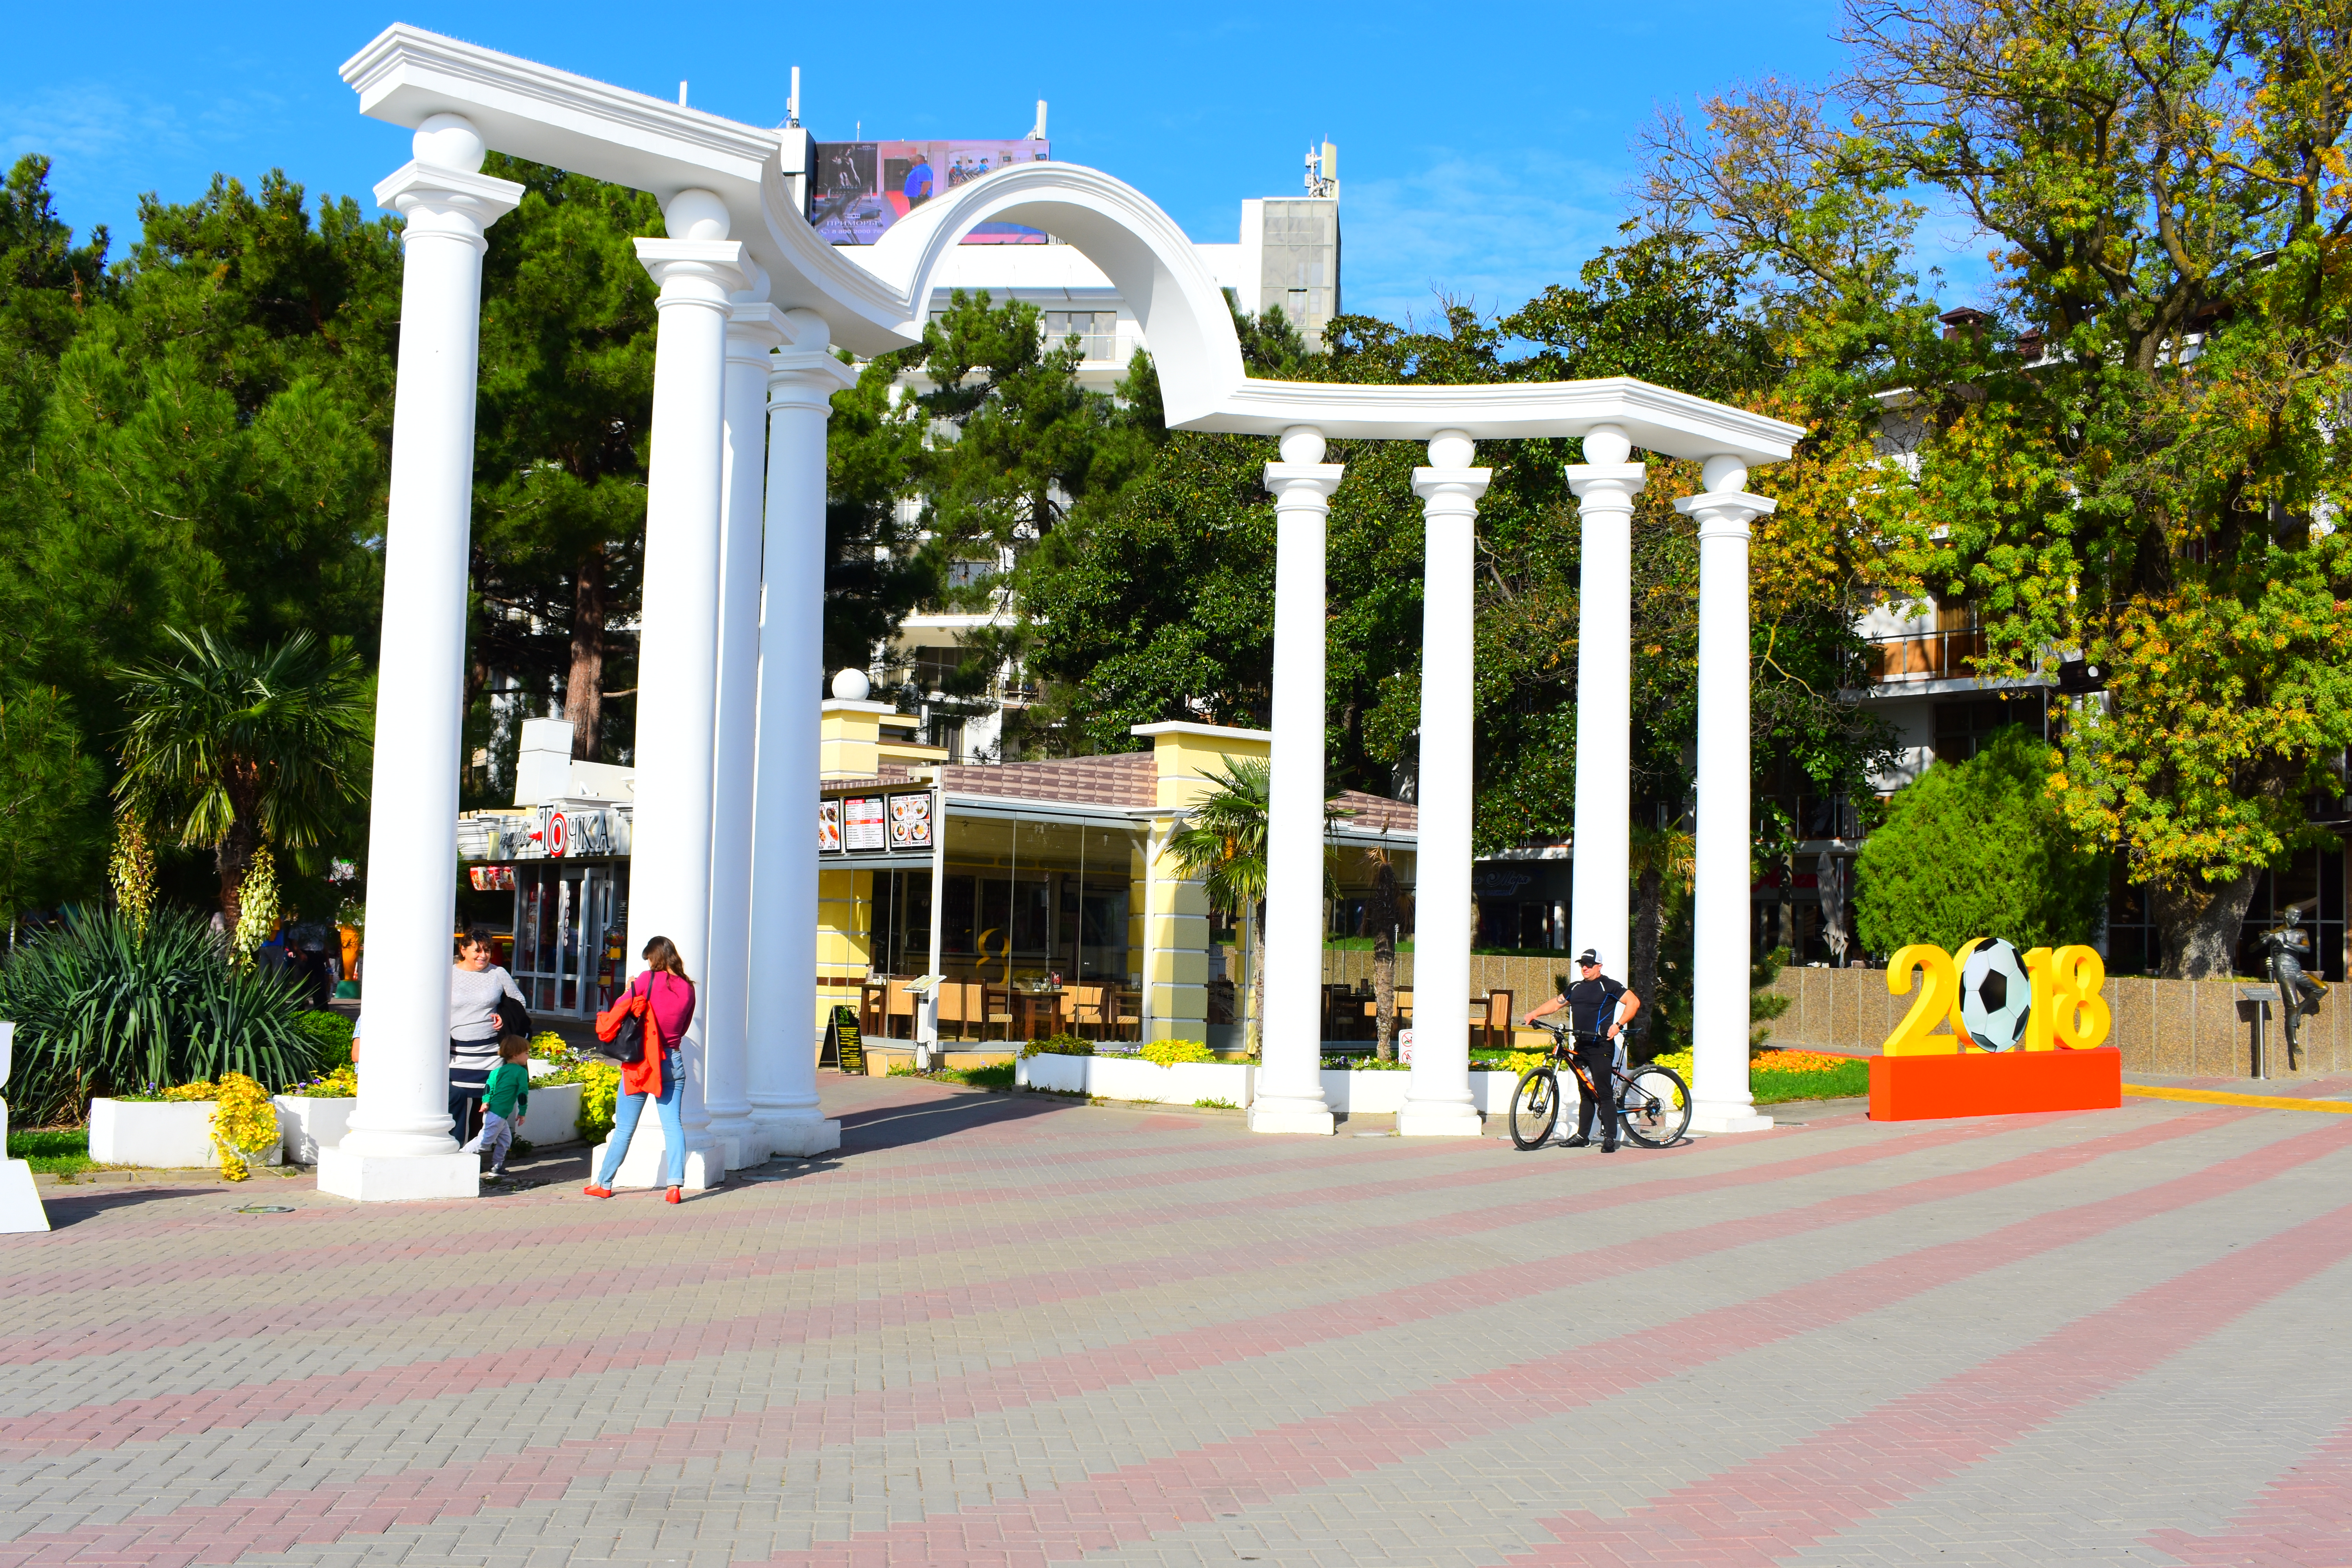
natural, sky, plant, bicycle, daytime, infrastructure, building, tree, leisure, public space, shade, city, summer, wheel, recreation, facade, urban design, arch, column, event, tourism, landscape, garden, house, spring, monument, town, road, walkway, pedestrian, pavilion, street, landscaping, historic site, road surface, tourist attraction, vacation, estate, bicycle wheel, park, town square